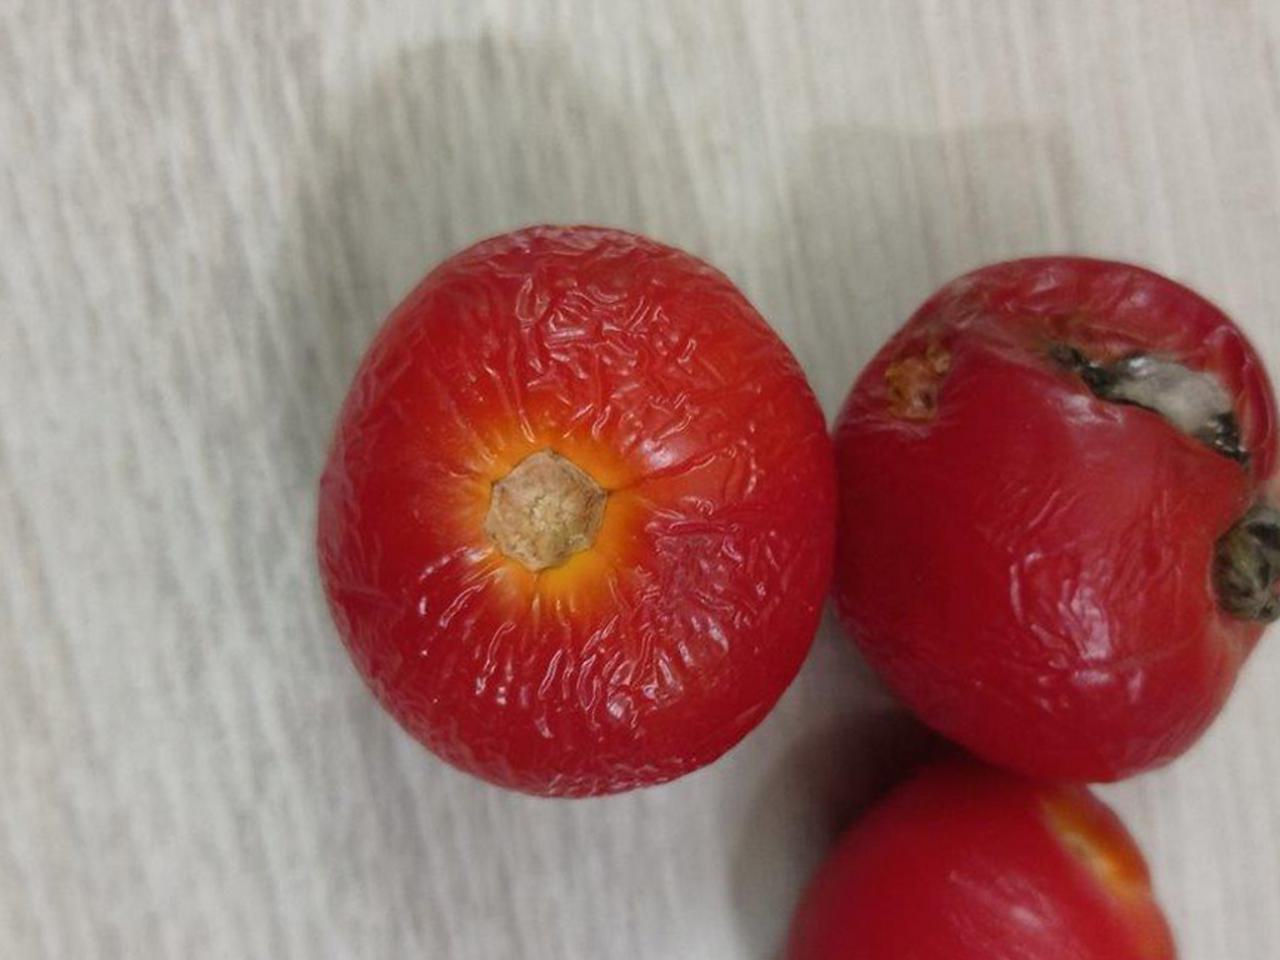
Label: Rotten